1997 Women's Cricket World Cup final

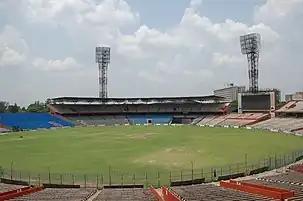
The Eden Gardens cricket ground, empty.

The final was held at the Eden Gardens, in Calcutta, India, on 29 December 1997. The crowd was reported to be in excess of 50,000, partly due to the local government providing transportation for local women to attend the match, though estimates varied. A state government official suggested the crowd to be around 80,000, while the Australian team manager Chris Matthews provided a more modest estimate of "more than 25,000". In 2017, reflecting on the match, Clark said: "To this day, I don't know how many people were there at Eden Gardens that day. I've heard different variations. One thing I can tell you, though, is my eardrums were buzzing; I hadn't played in front of such a crowd ever before." The attendance was unusually high for a women's cricket match; Melinda Farrell, an Australian cricket journalist, described it as "an outlier in women's cricket for 23 years". Some of the players found the atmosphere distracting, as it was something they were unused to; Hockley said that it was difficult to hear the others players, and "until you're there you don't realise that's actually what happens. It probably happens at men's games all the time."